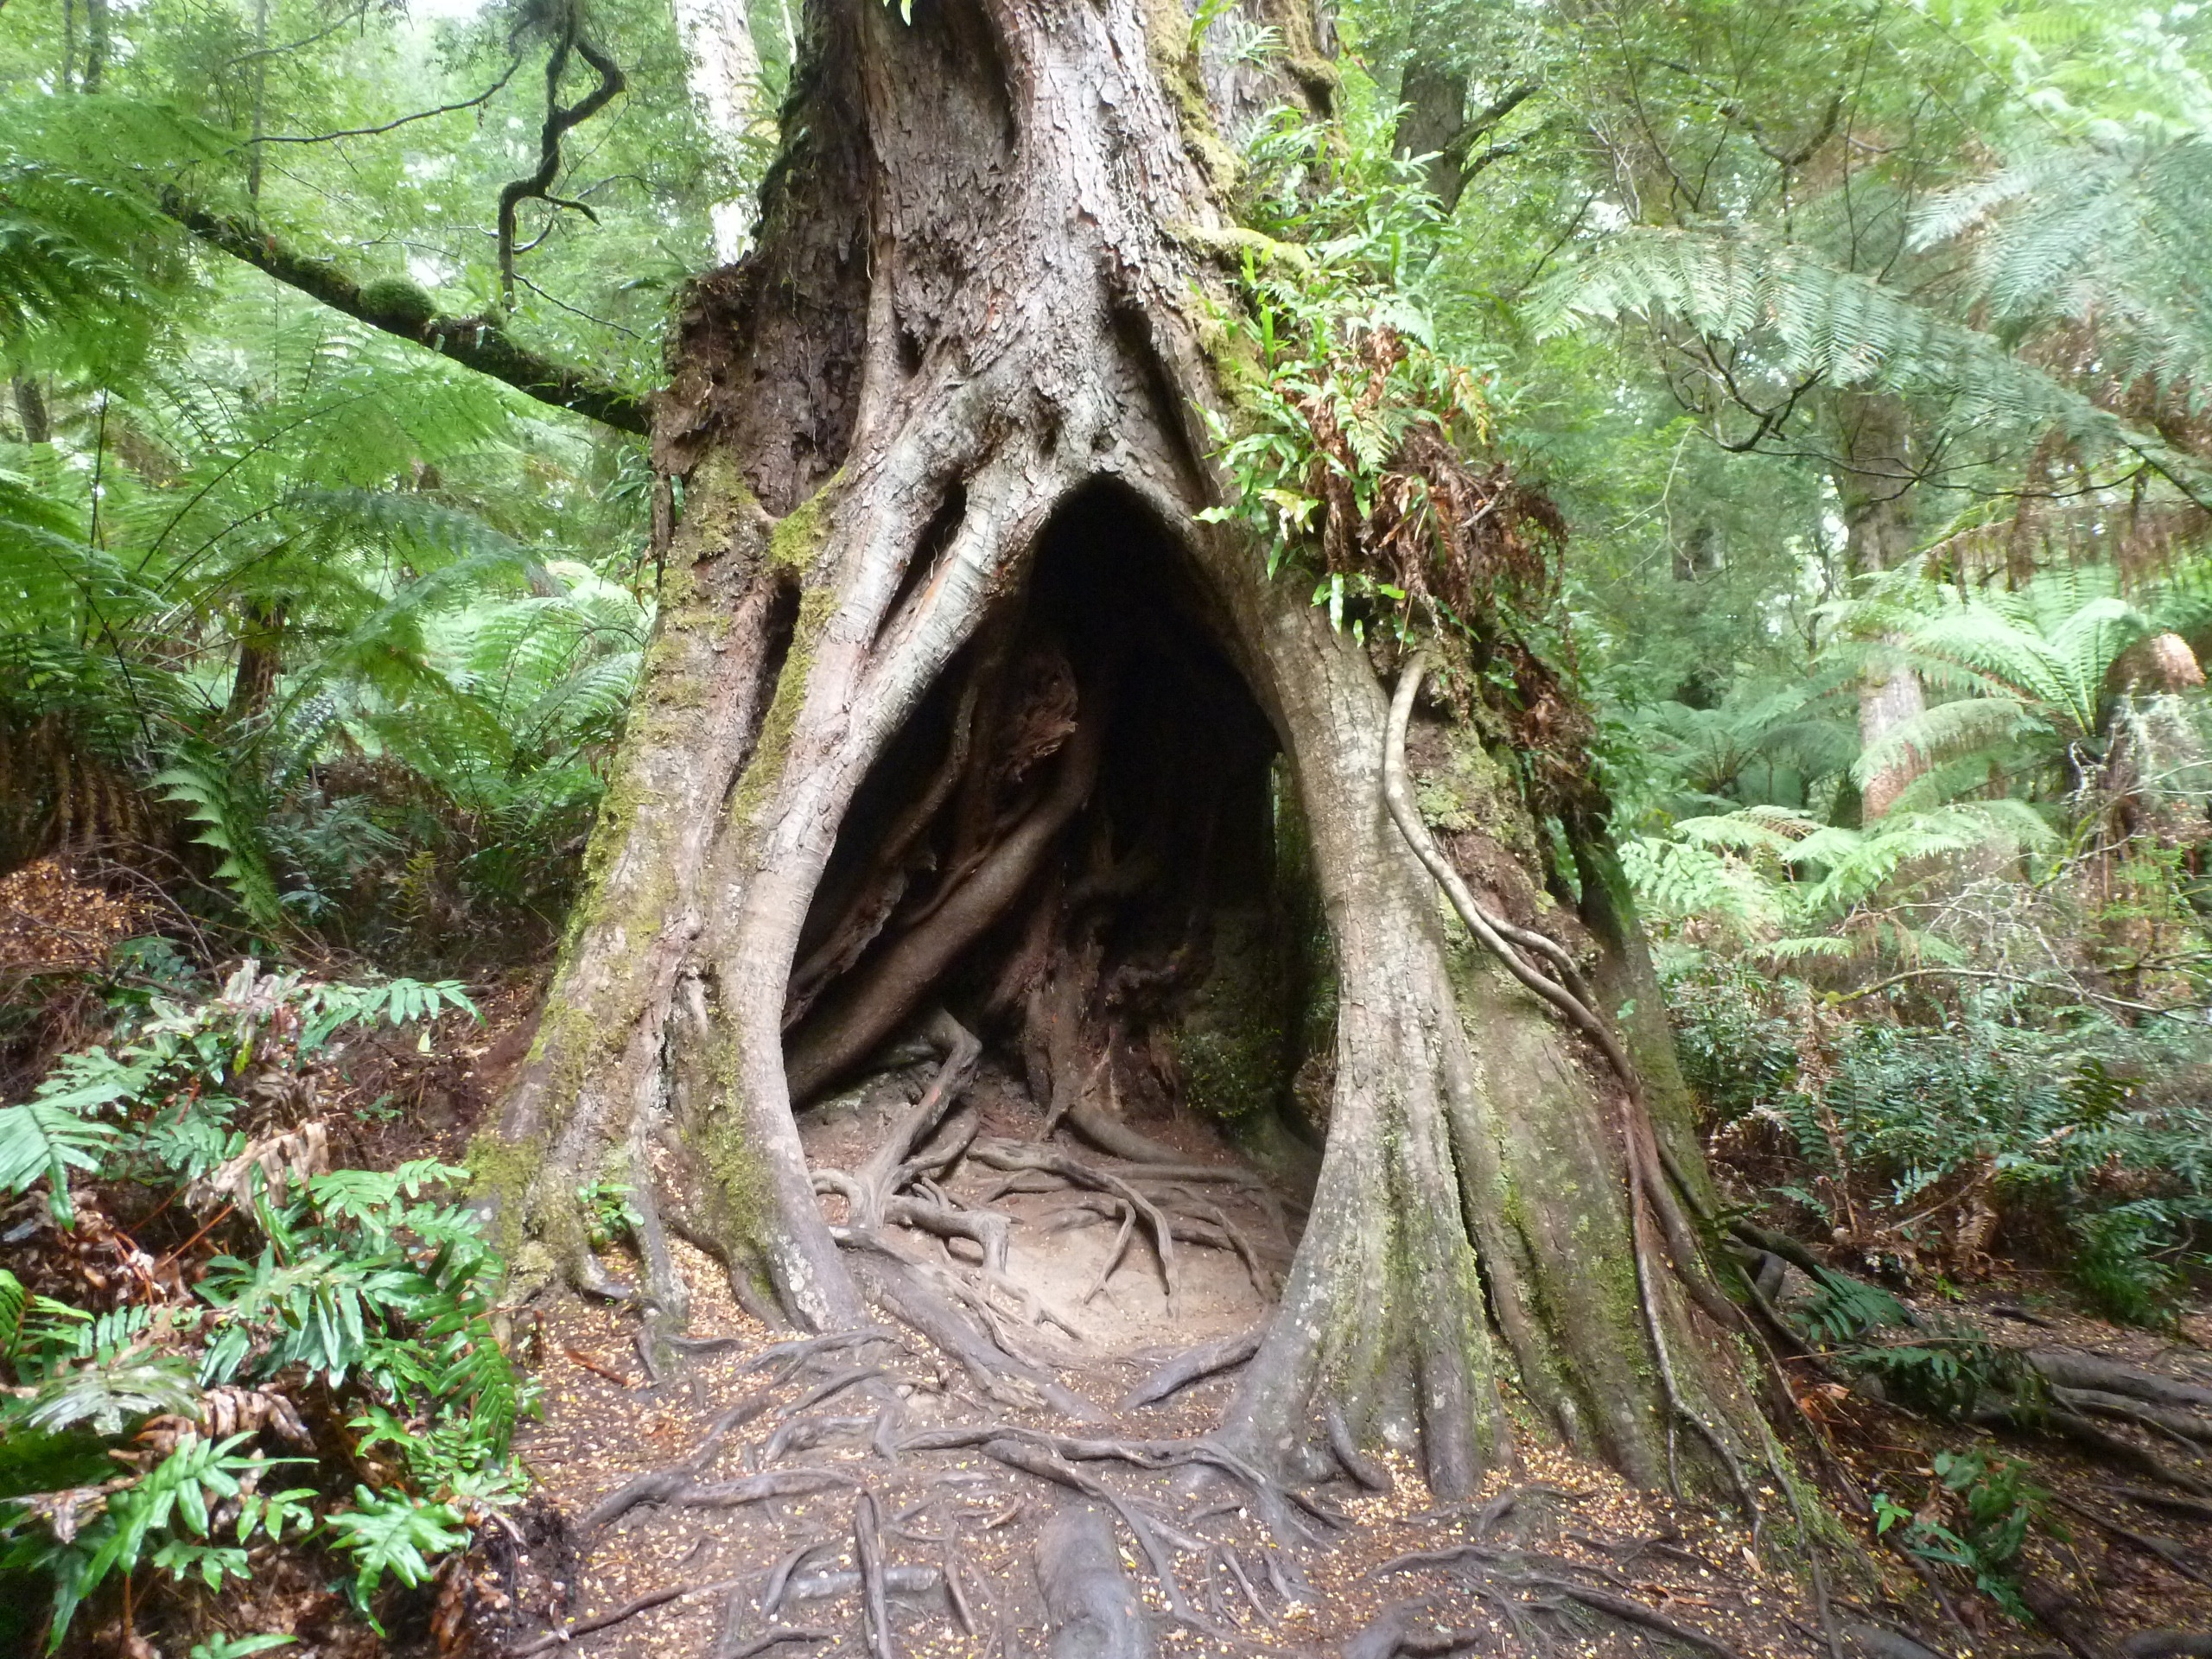
tree, nature, forest, plant, wood, trunk, bark, log, cave, jungle, root, rainforest, woodland, habitat, accessible, old growth forest, natural environment, woody plant